NGC 257

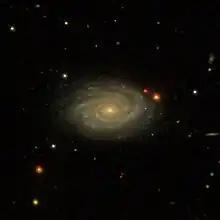
SDSS image of NGC 257

NGC 257 is a spiral galaxy in the Pisces constellation. It was discovered on December 29, 1790, by Frederick William Herschel.